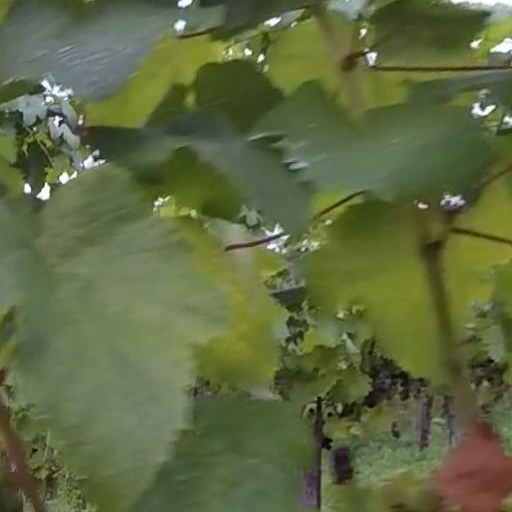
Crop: grape